Göttingen station

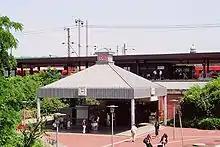
During the construction of the high-speed line a western entrance was built.

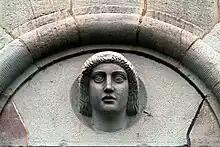
Plastic moulded head of a young man; detail on the facade of the station building

Information panel for renovation: "Completion: 31 December 2010"